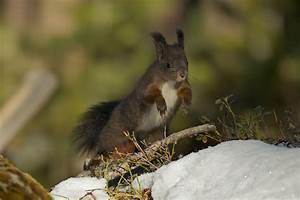
squirrel